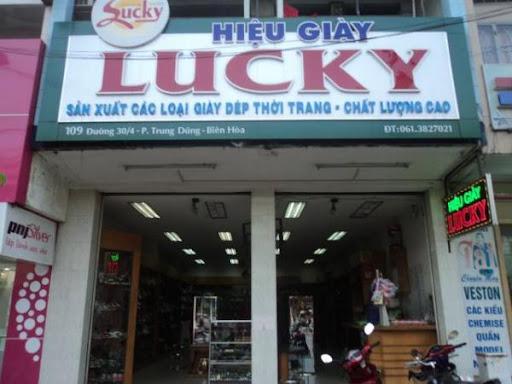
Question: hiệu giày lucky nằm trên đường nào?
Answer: hiệu giày lucky nằm trên đường 30/4